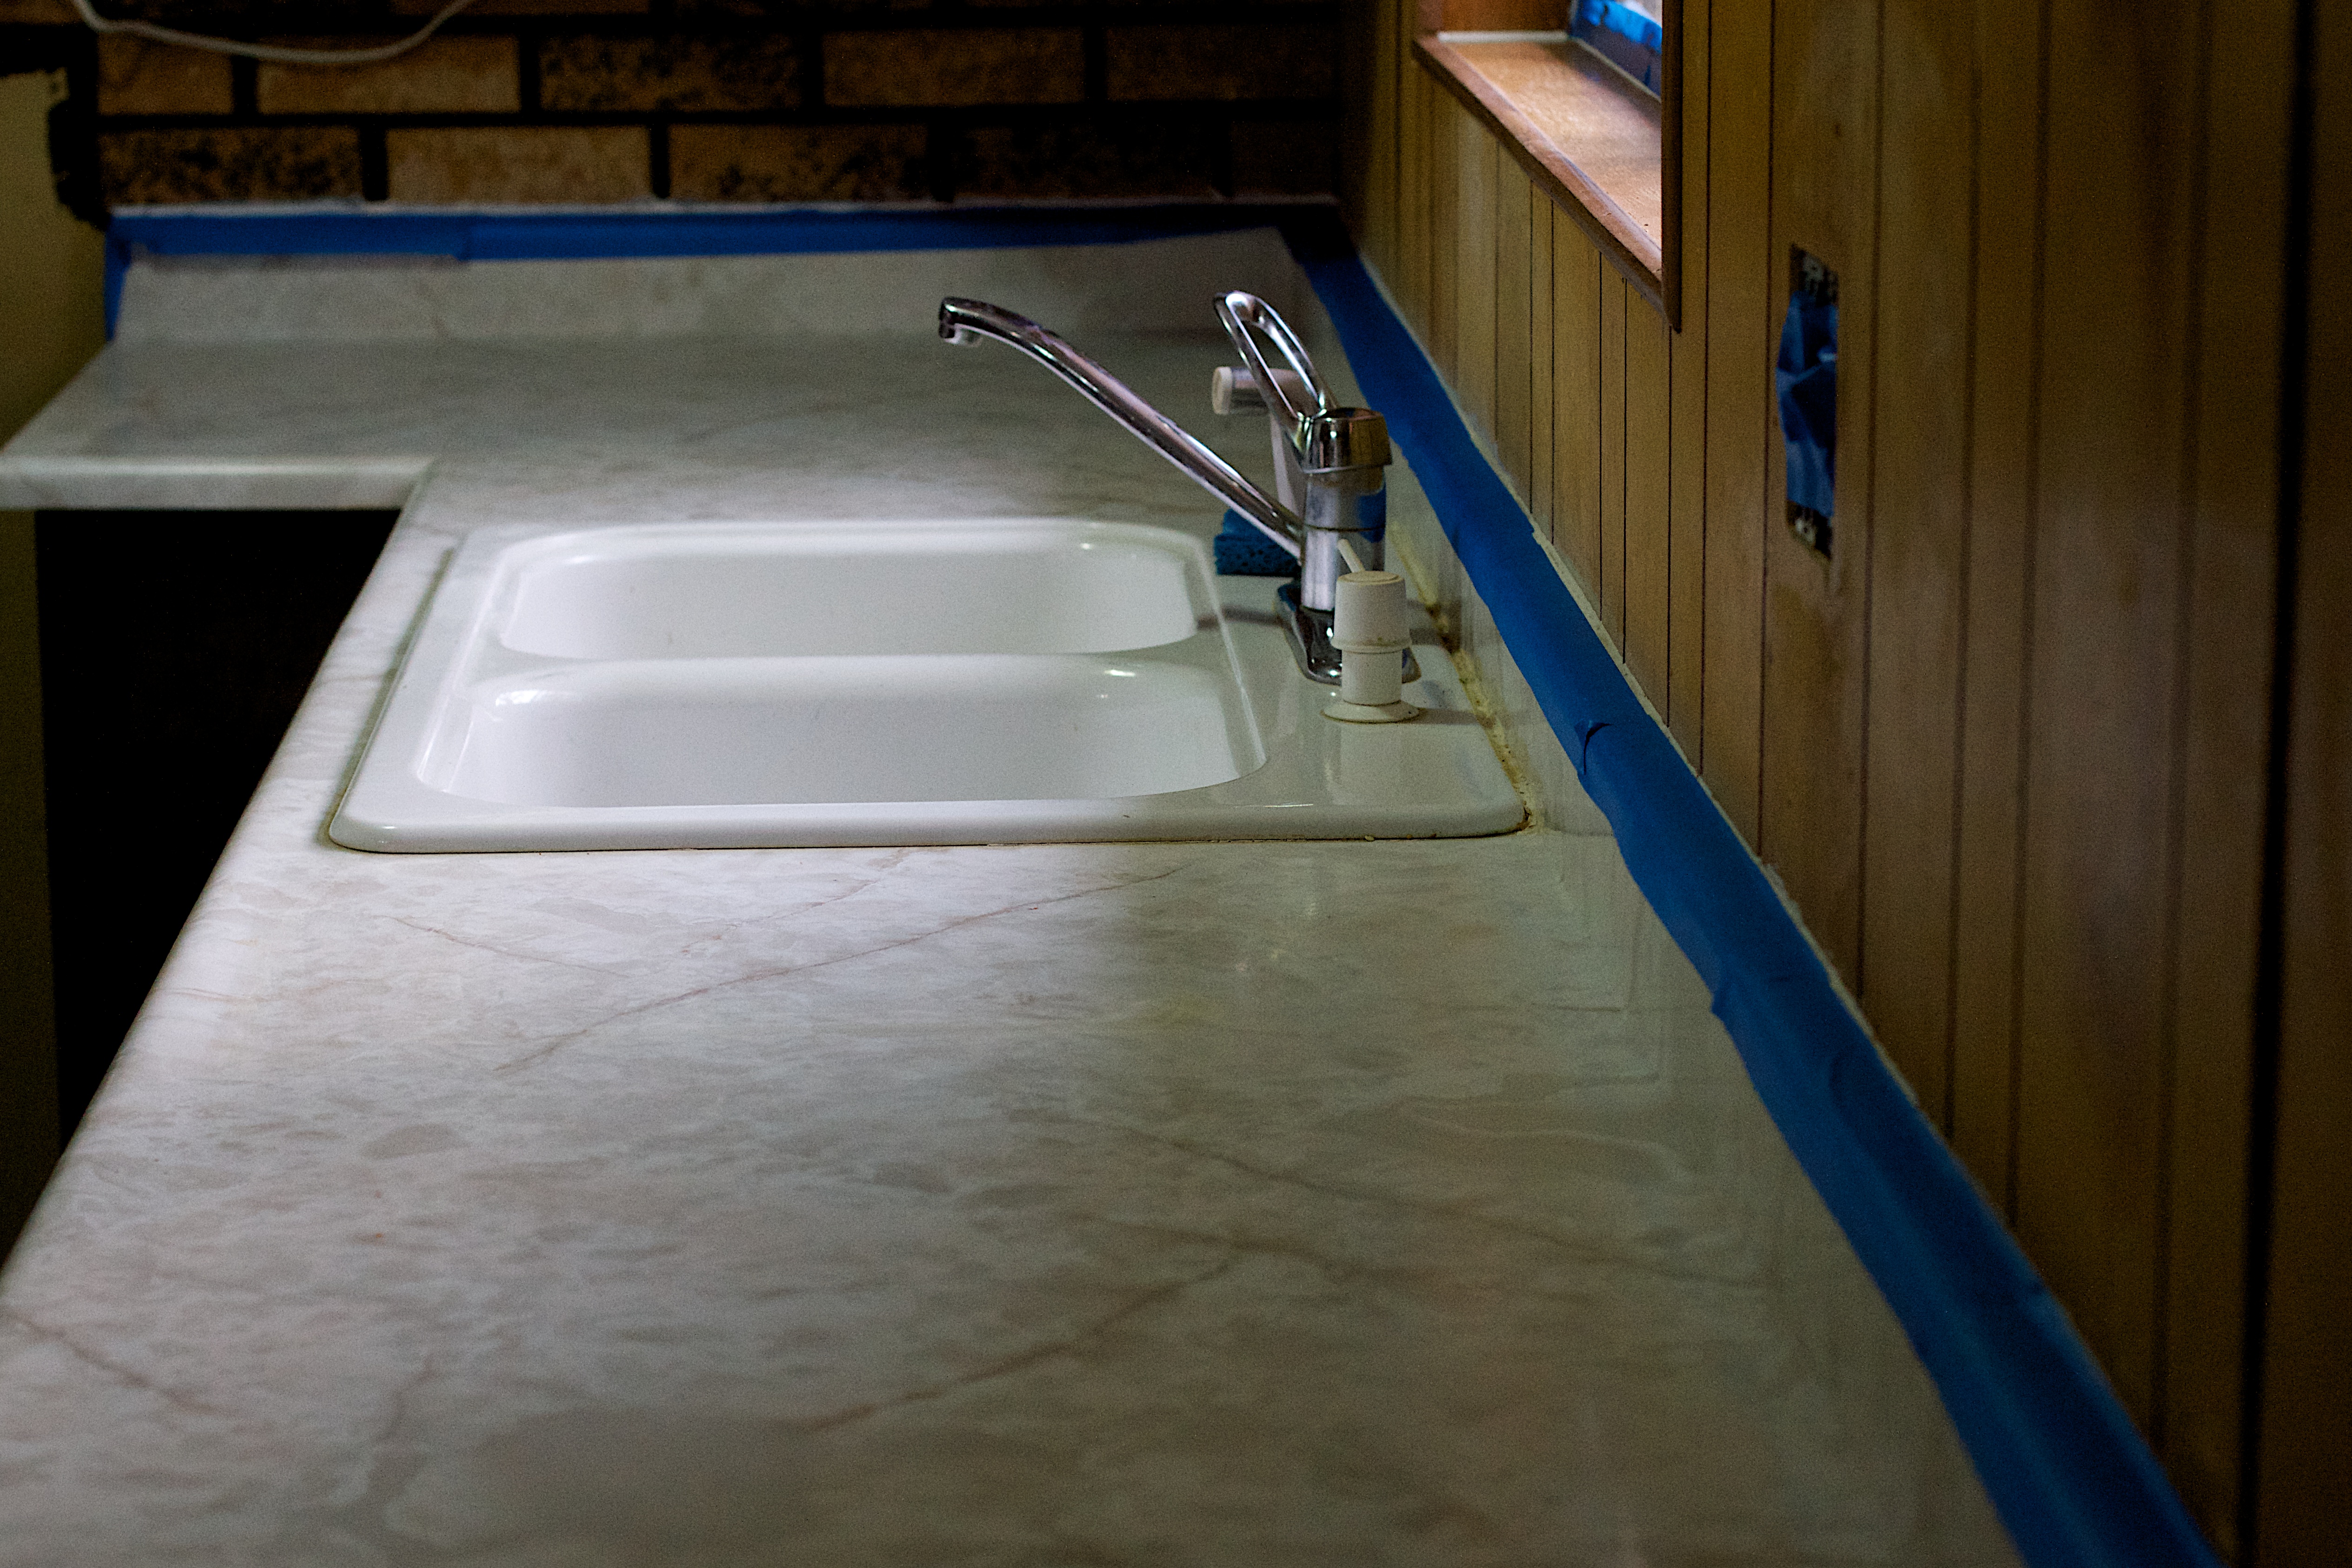
wood, floor, swimming pool, tile, sink, room, material, countertop, bathroom, hardwood, flooring, plumbing fixture